Presidency of Theodore Roosevelt

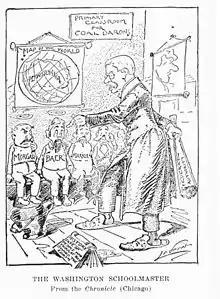
"The Washington Schoolmaster", an editorial cartoon about the Coal strike of 1902, by Charles Lederer

Roosevelt was generally reluctant to involve himself in labor-management disputes, but he believed that presidential intervention was justified when such disputes threatened the public interest. Labor union membership had doubled in the five years preceding Roosevelt's inauguration, and at the time of his accession, Roosevelt saw labor unrest as the greatest potential threat facing the nation. Yet he also sympathized with many laborers due to the harsh conditions that many faced. Resisting the more extensive reforms proposed by labor leaders such as Samuel Gompers of the American Federation of Labor (AFL), Roosevelt established the open shop as the official policy for civil service employees.